Clarkdale Historic District (Clarkdale, Arizona)

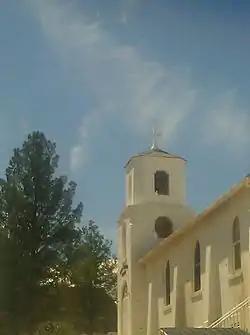
St. Cecilia's Rectory

Clarkdale Historic District in Clarkdale, Arizona is a historic district that was listed on the National Register of Historic Places in 1998.